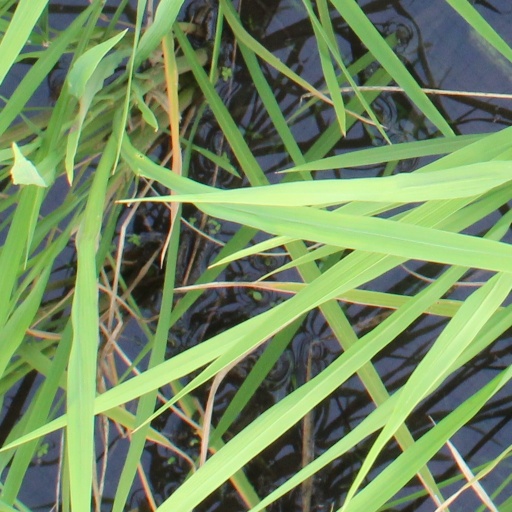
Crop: rice